Dillinger (bull)

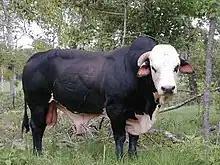
Dillinger

Dillinger #81 (1995-2004) was an American bucking bull owned by the Herrington Cattle Company. He won the Professional Bull Riders (PBR) World Champion Bull title in 2000 and 2001. He was bestowed the in 2012, the second bull to receive the honor after Little Yellow Jacket won the inaugural award in 2011. Today, he is ranked first in the ProBullStats historical ranking of bucking bulls in the sport of bull riding.